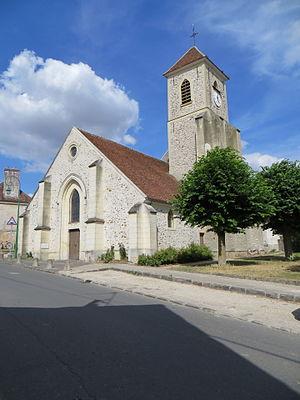
Église de Bouleurs
Bouleurs est une commune française située dans le département de Seine-et-Marne, en région Île-de-France.